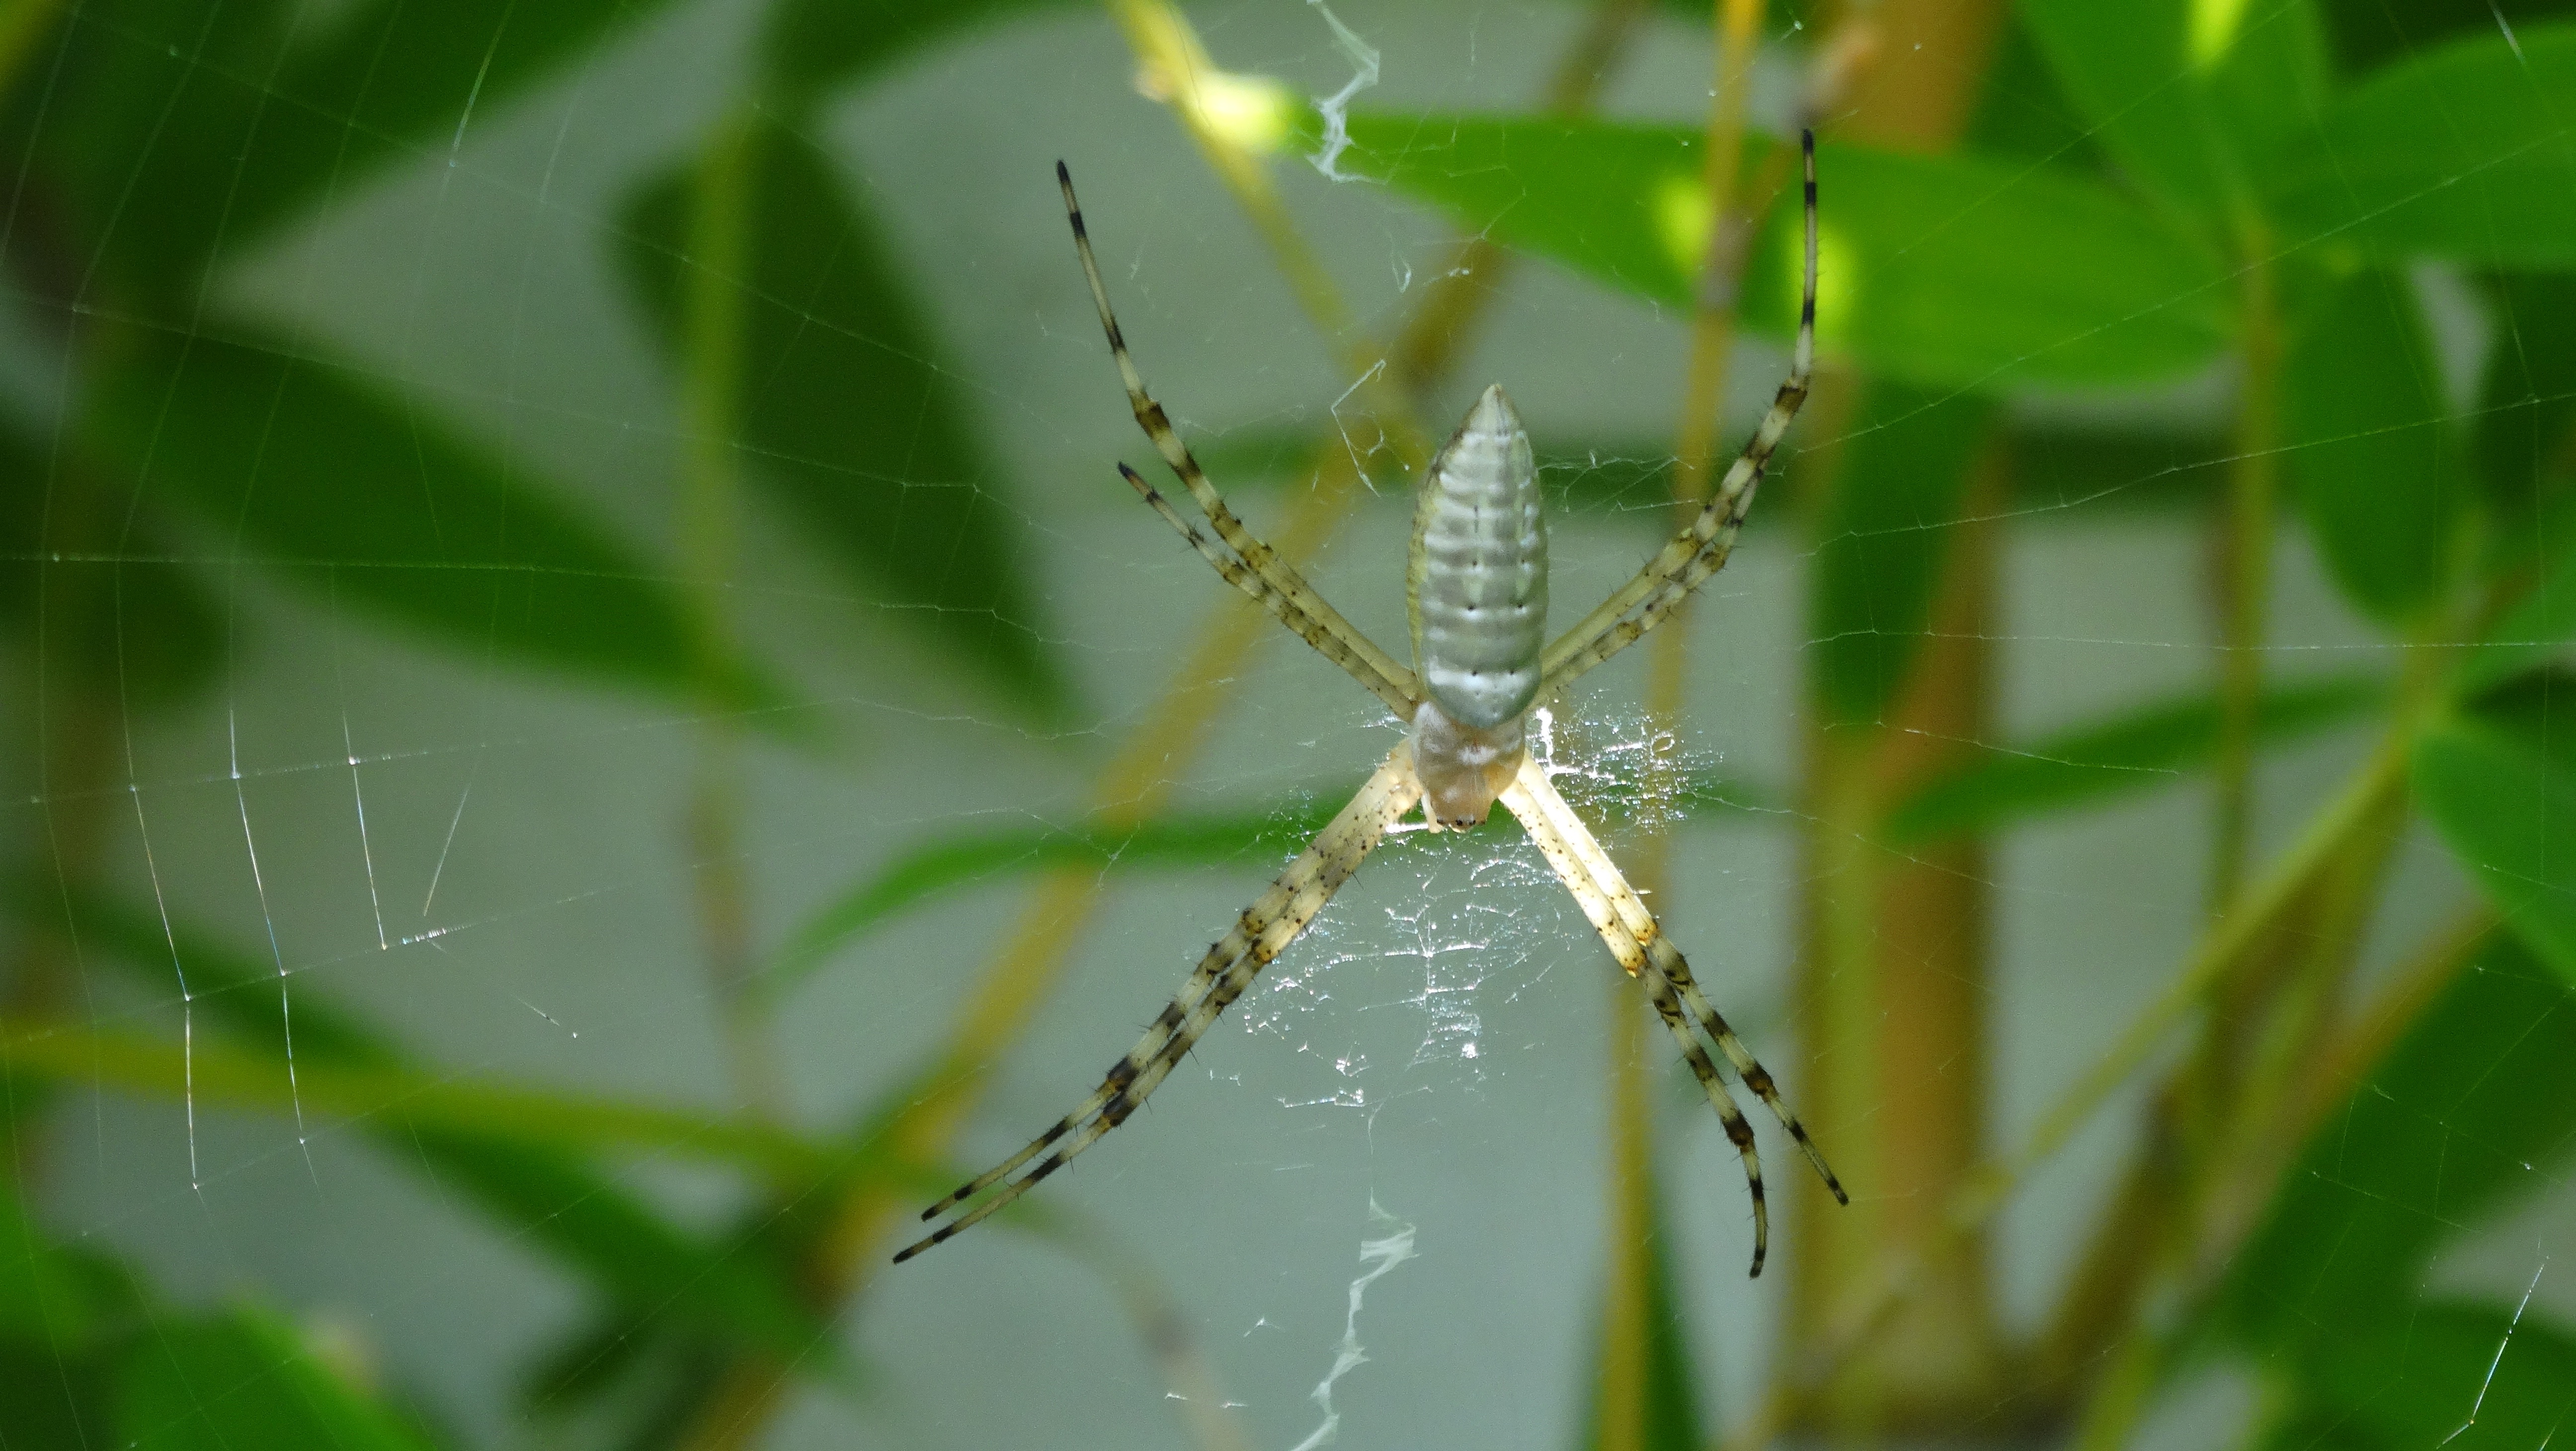
nature, dew, leaf, web, green, insect, fauna, invertebrate, spider web, close up, spider, arachnid, insects, argiope, moisture, macro photography, arthropod, european garden spider, araneus, plant stem, orb weaver spider